Answer in natural language. How many TVStands are visible in the scene? Choose between the following options: 1, 4, 3, 2 or 0
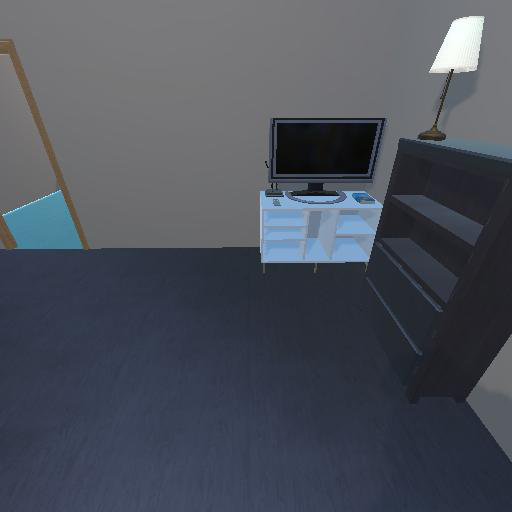
<answer>1</answer>